That's All, Brother

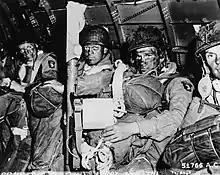
A black and white image of three men and the head of a fourth, all in combat gear and with their faces smeared with black, sitting against the metallic interior wall of a plane, and carrying heavy packs of gear. The soldier in the center foreground has a piece of paper in his left hand and holds a rocket launcher upright with his right arm.

On the morning of June 6, "That's All, Brother" led 800 planes that dropped over 13,000 American paratroopers onto the French coast. It was chosen for the job because it had been equipped with radar that could find the beacons dropped to mark drop zones by an earlier group of paratroopers known as The Pathfinders. Allied troops held their beachhead despite heavy initial losses, and slowly began liberating France. The C-47 was used in other operations in Western Europe later that year, including Market Garden, and Repulse (part of the resupplying of Bastogne), and in 1945's Operation Varsity, part of the invasion of Germany.